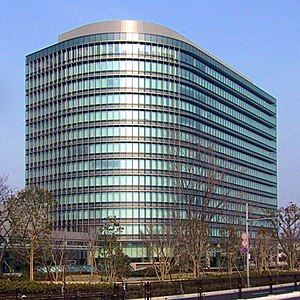
Toyota Motor
Toyotas hovedkontor i Toyota, Aichi, Japan.
Toyota Motor Corporation, forkortet TMC, er en multinational industrikoncern med hovedsæder i Toyota City og Tokyo, Japan, hvor virksomheden grundlagdes af familien Toyoda i 1937. Koncernen var i 2018 verdens næststørste bilproducent med datterselskaber i store dele af verden og står, foruden mærket Toyota, bag bilmærkerne Scion, Lexus og Daihatsu. I 2010 solgte Toyota Motor Corporation globalt set 8,42 mio. biler. Toyota har i mange år deltaget i diverse motorløb og gik i 2002 også ind i Formel 1. Til trods for at Toyota er mest kendt for deres biler, fremstilles fortsat produkter til vævning og syning.